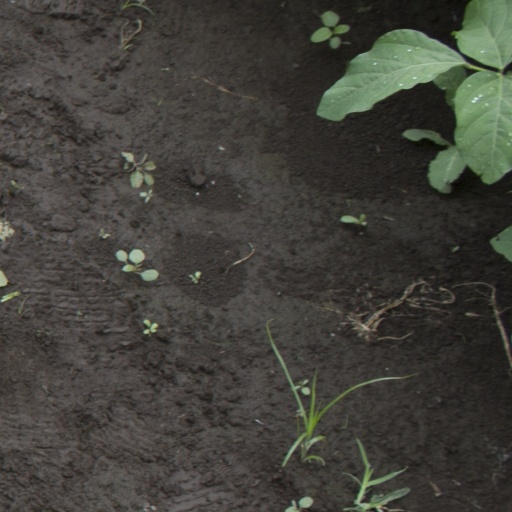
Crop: soybean